Paul S. Wang

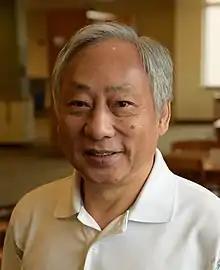

Paul S. Wang is a Chinese-American computer scientist, researcher, author, consultant, and academic. He is Professor Emeritus of Computer Science at Kent State University.